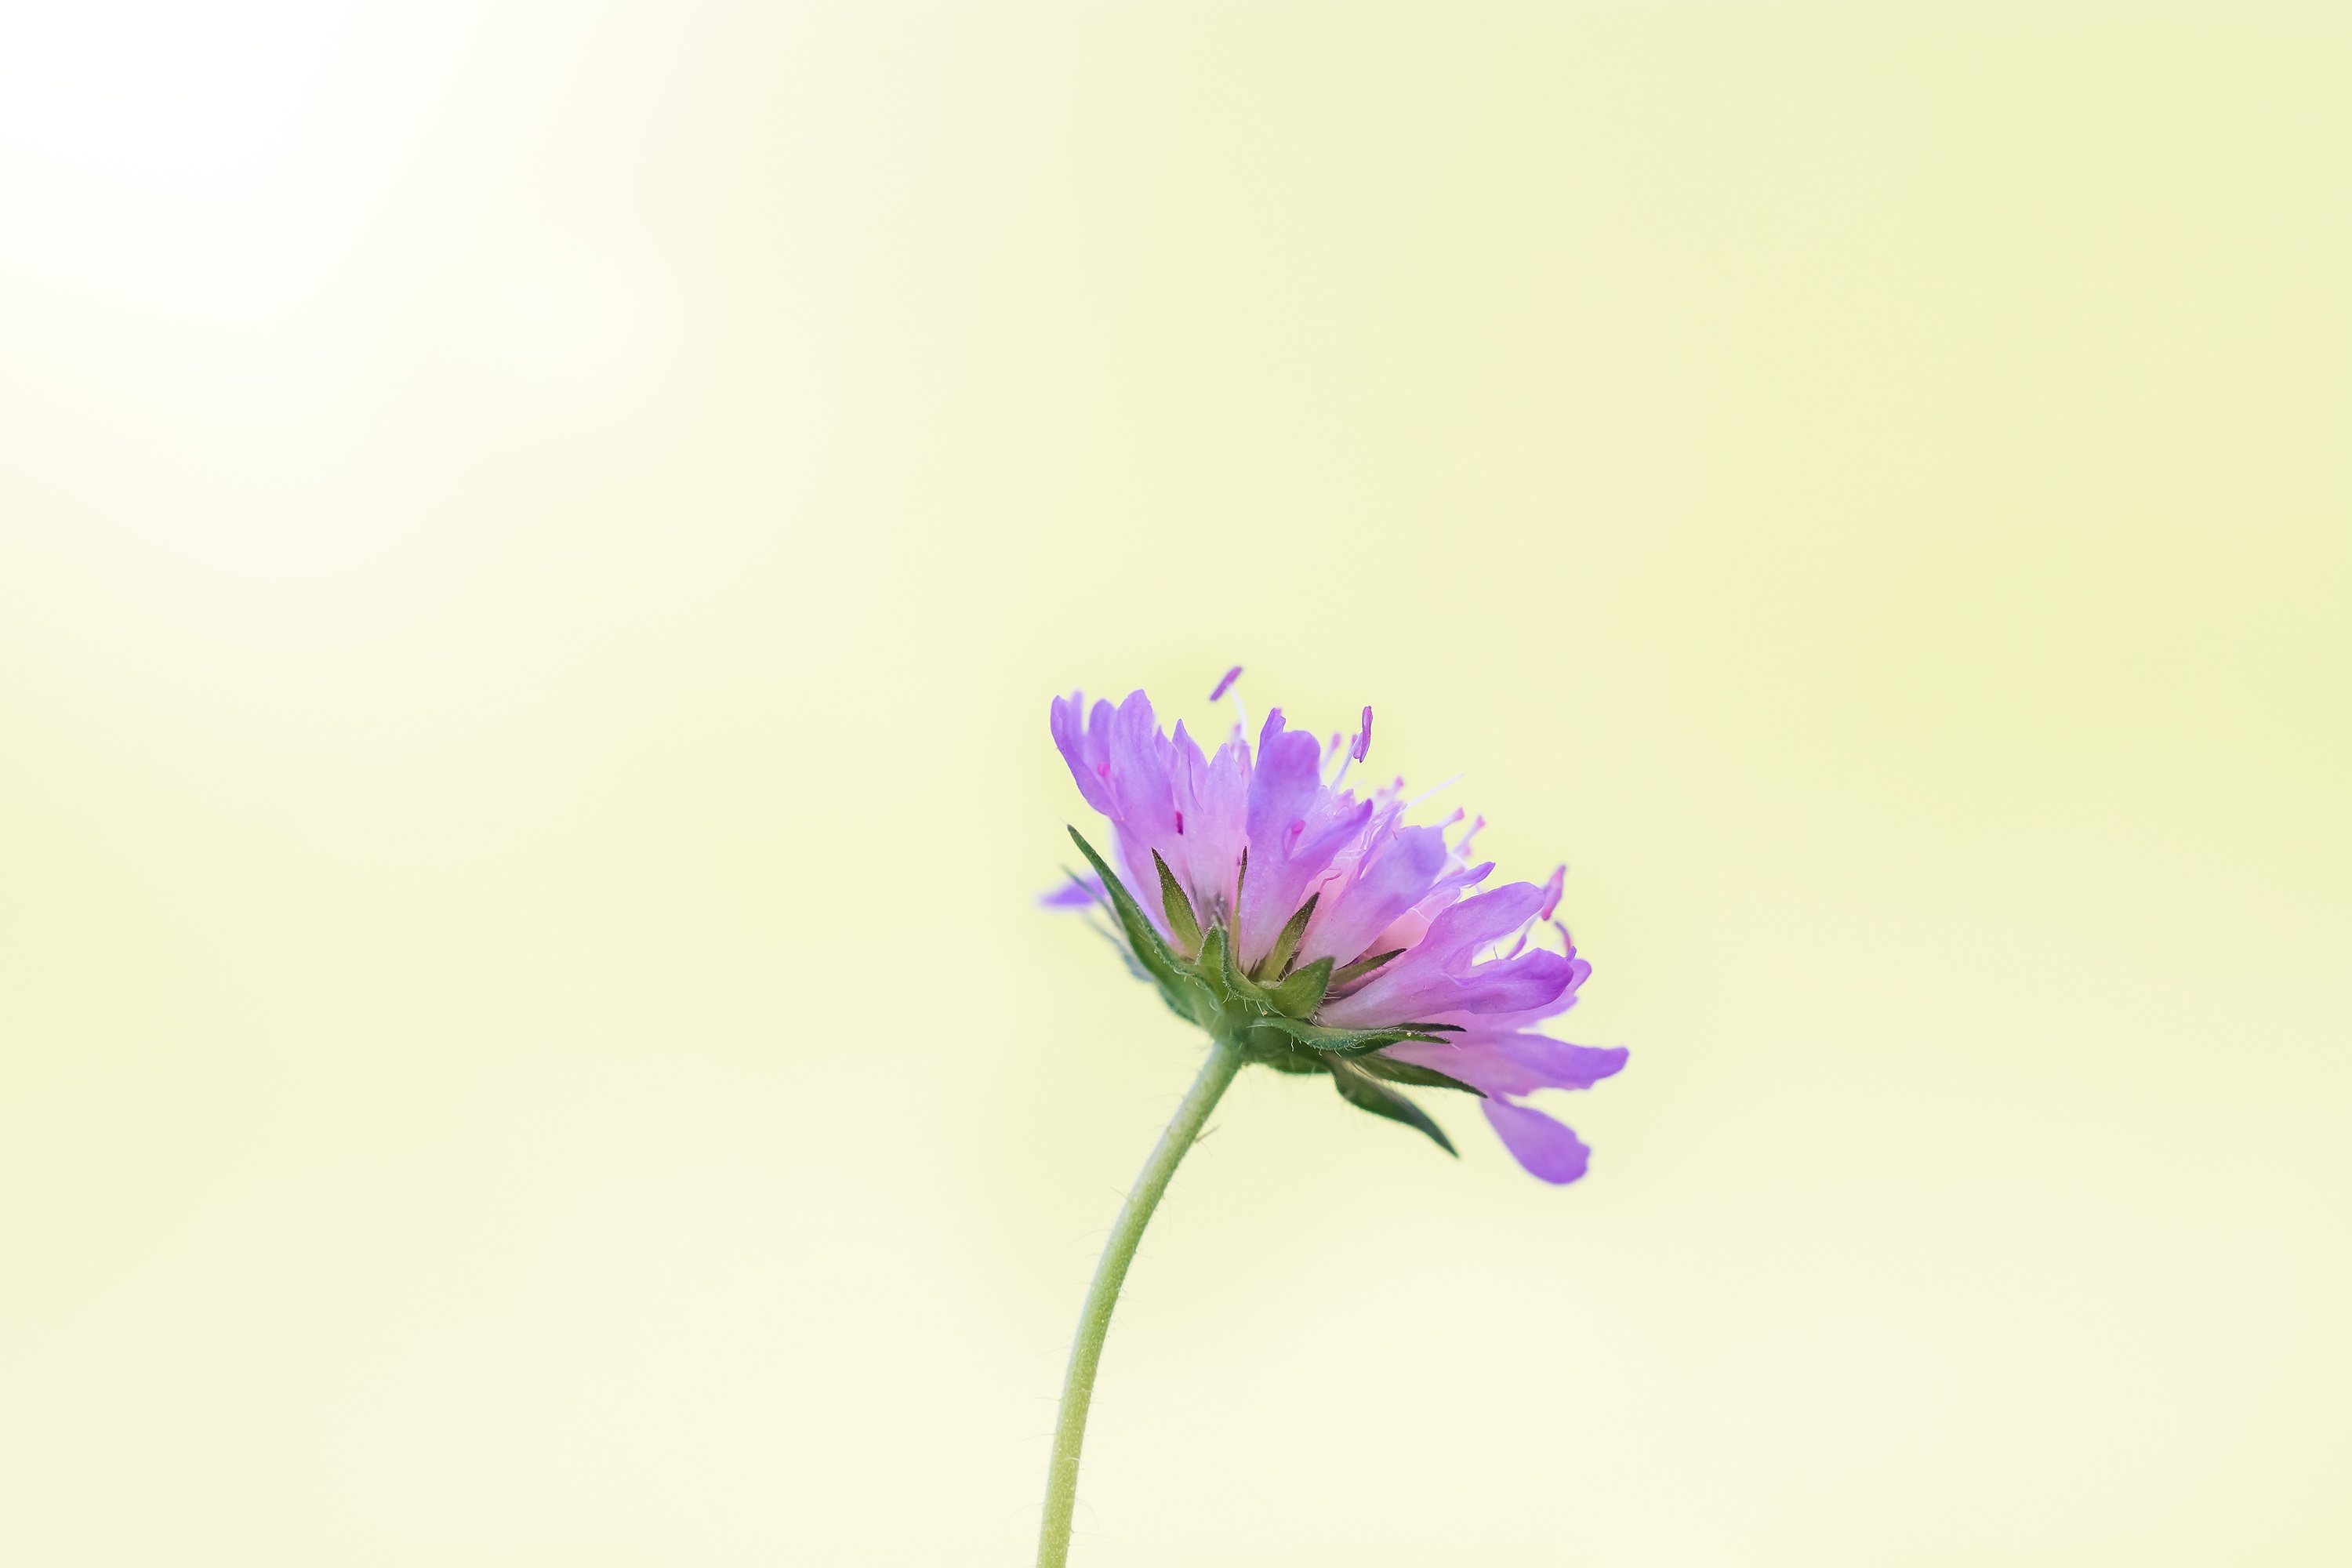
nature, blossom, plant, flower, purple, petal, bloom, summer, pink, close, flora, pointed flower, negative space, purple flower, floristry, text freedom, copy space, macro photography, flowering plant, daisy family, flower bouquet, deaf skabiose, scabiosa columbaria, caprifoliaceae, plant stem, land plant